Languages of Zambia

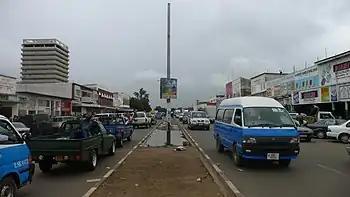
Street view in Lusaka with signs in English.

Zambia has several major indigenous languages, all members of the Bantu family, as well as Khwedam, Zambian Sign Language, several immigrant languages and the pidgins Settla and Fanagalo. English is the official language and the major language of business and education.